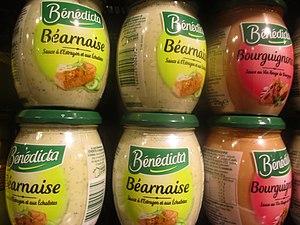
Sauces Bénédicta béarnaise et bourguignonne.
Bénédicta est une entreprise spécialisée dans la fabrication de mayonnaise, de moutarde et de sauces, appartenant à Heinz. C'est également une marque commerciale sous laquelle elle vend ses produits.